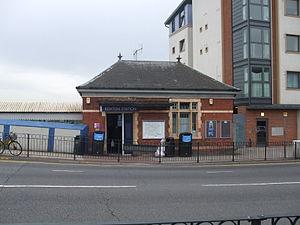
Kenton est une station du métro de Londres.
La Bakerloo line est une ligne du métro de Londres, reliant Harrow & Wealdstone au nord-ouest à Elephant & Castle au sud-est. Elle couvre une distance de 23,2 km et dessert 25 stations, dont 15 souterraines. Les principaux centres d'intérêt desservis par la ligne sont : Regent's Park, Oxford Circus, Piccadilly Circus et Waterloo Bridge.